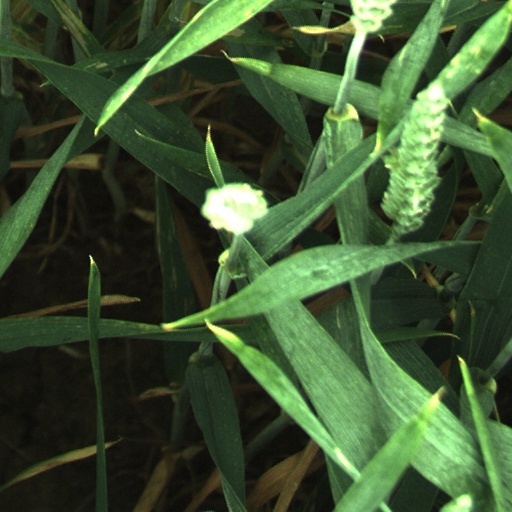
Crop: wheat